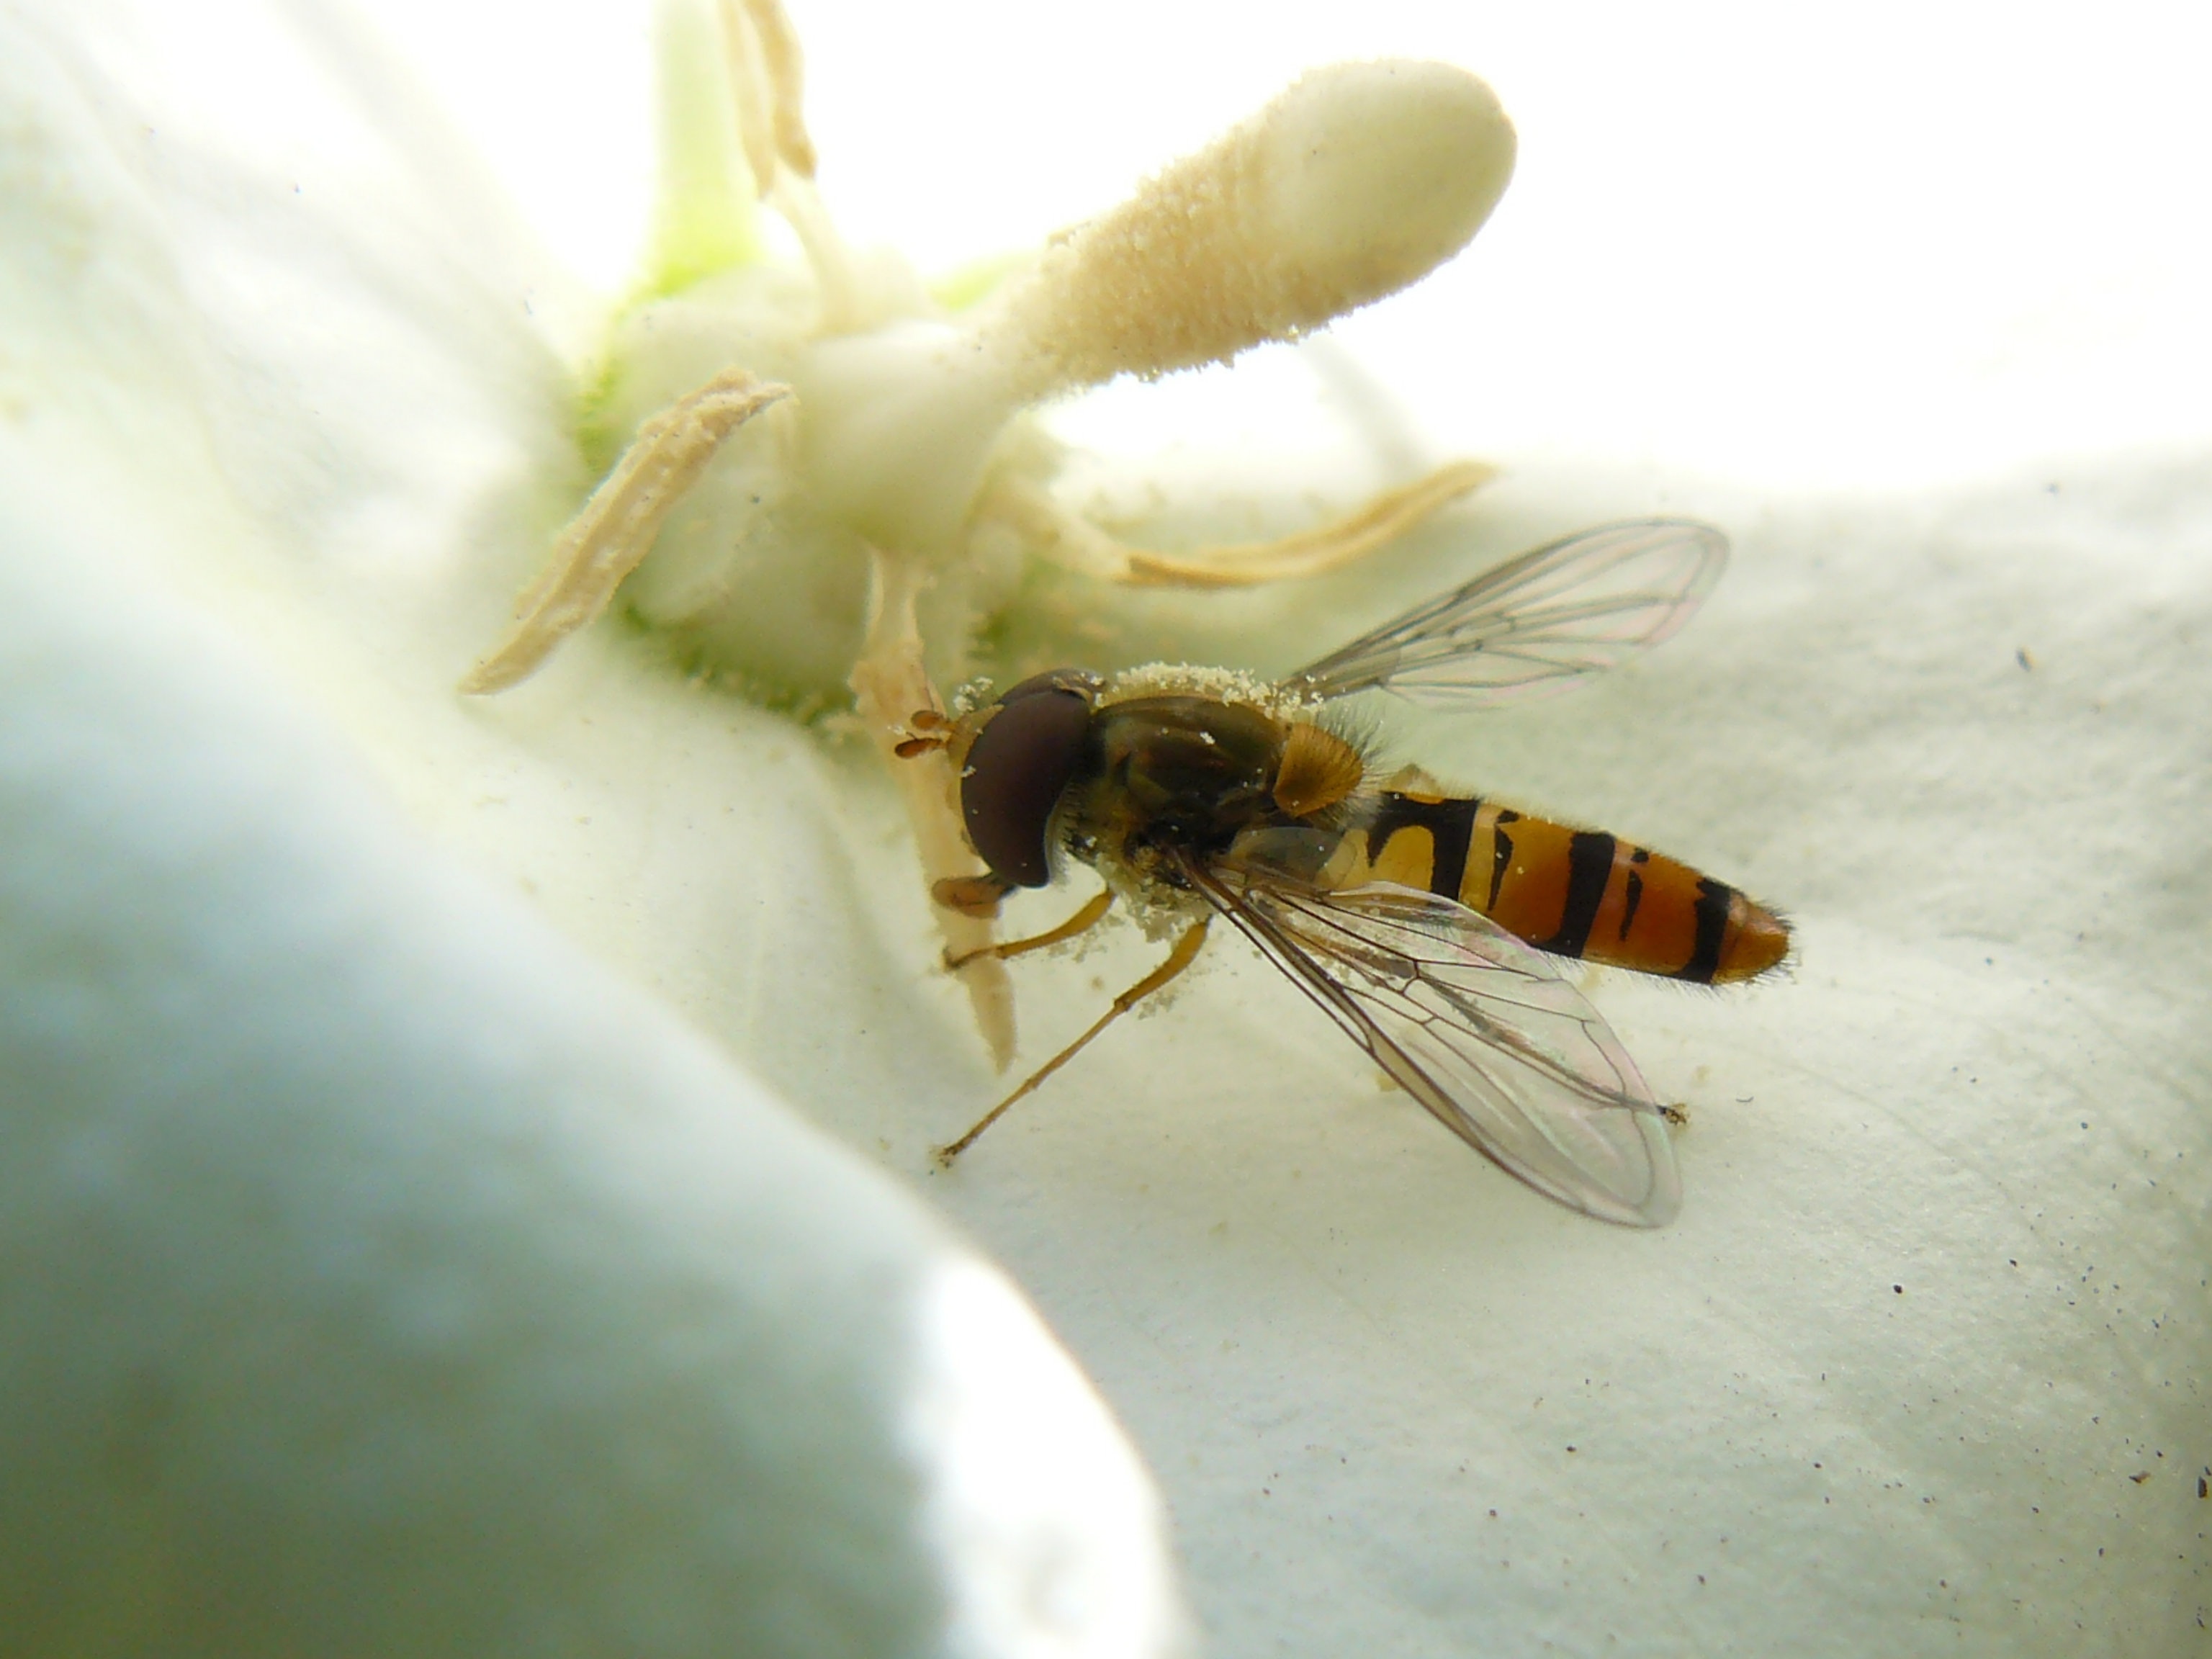
nature, blossom, wing, plant, photography, flower, petal, bloom, fly, pollen, insect, macro, yellow, close, flora, fauna, invertebrate, flowers, close up, petals, bee, wasp, pest, collect pollen, macro photography, arthropod, datailaufnahme, honey bee, collect nectar, membrane winged insect